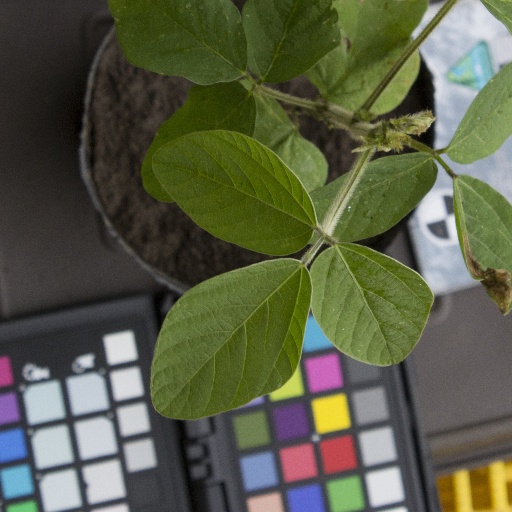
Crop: soybean